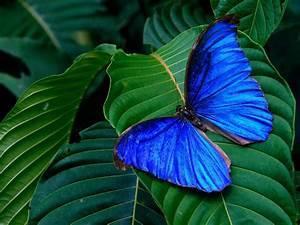
butterfly